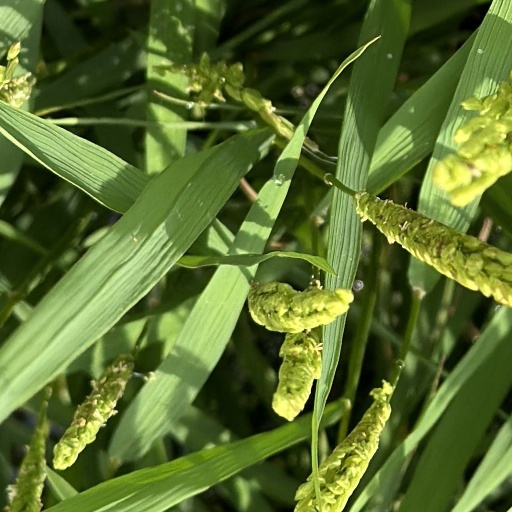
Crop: rice